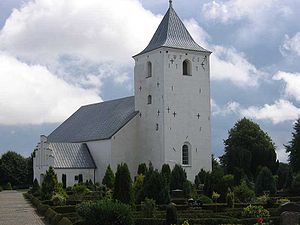
Tamdrup Kirke
Tamdrup Kirke
Tamdrup Kirke, Tamdrup sogn, Nim Herred, Skanderborg Amt, Danmark
Tamdrup Kirke er én af landets ældste kirker og stammer fra o. 1125. Samtidig er kirken omgærdet af en del mystik. Hovedbygningen består af en romansk basilika, på hvis vægge der findes udstrakte rester af landets ældste kalkmalerier, der svarer til Jelling Kirkes malerier, som desværre blev nærmest ødelagt 1874-75 i forbindelse med en alt for hård restaurering.